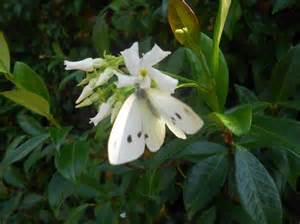
Label: farfalla